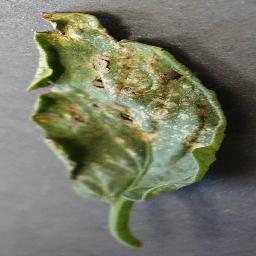
Label: Tomato___Bacterial_spot